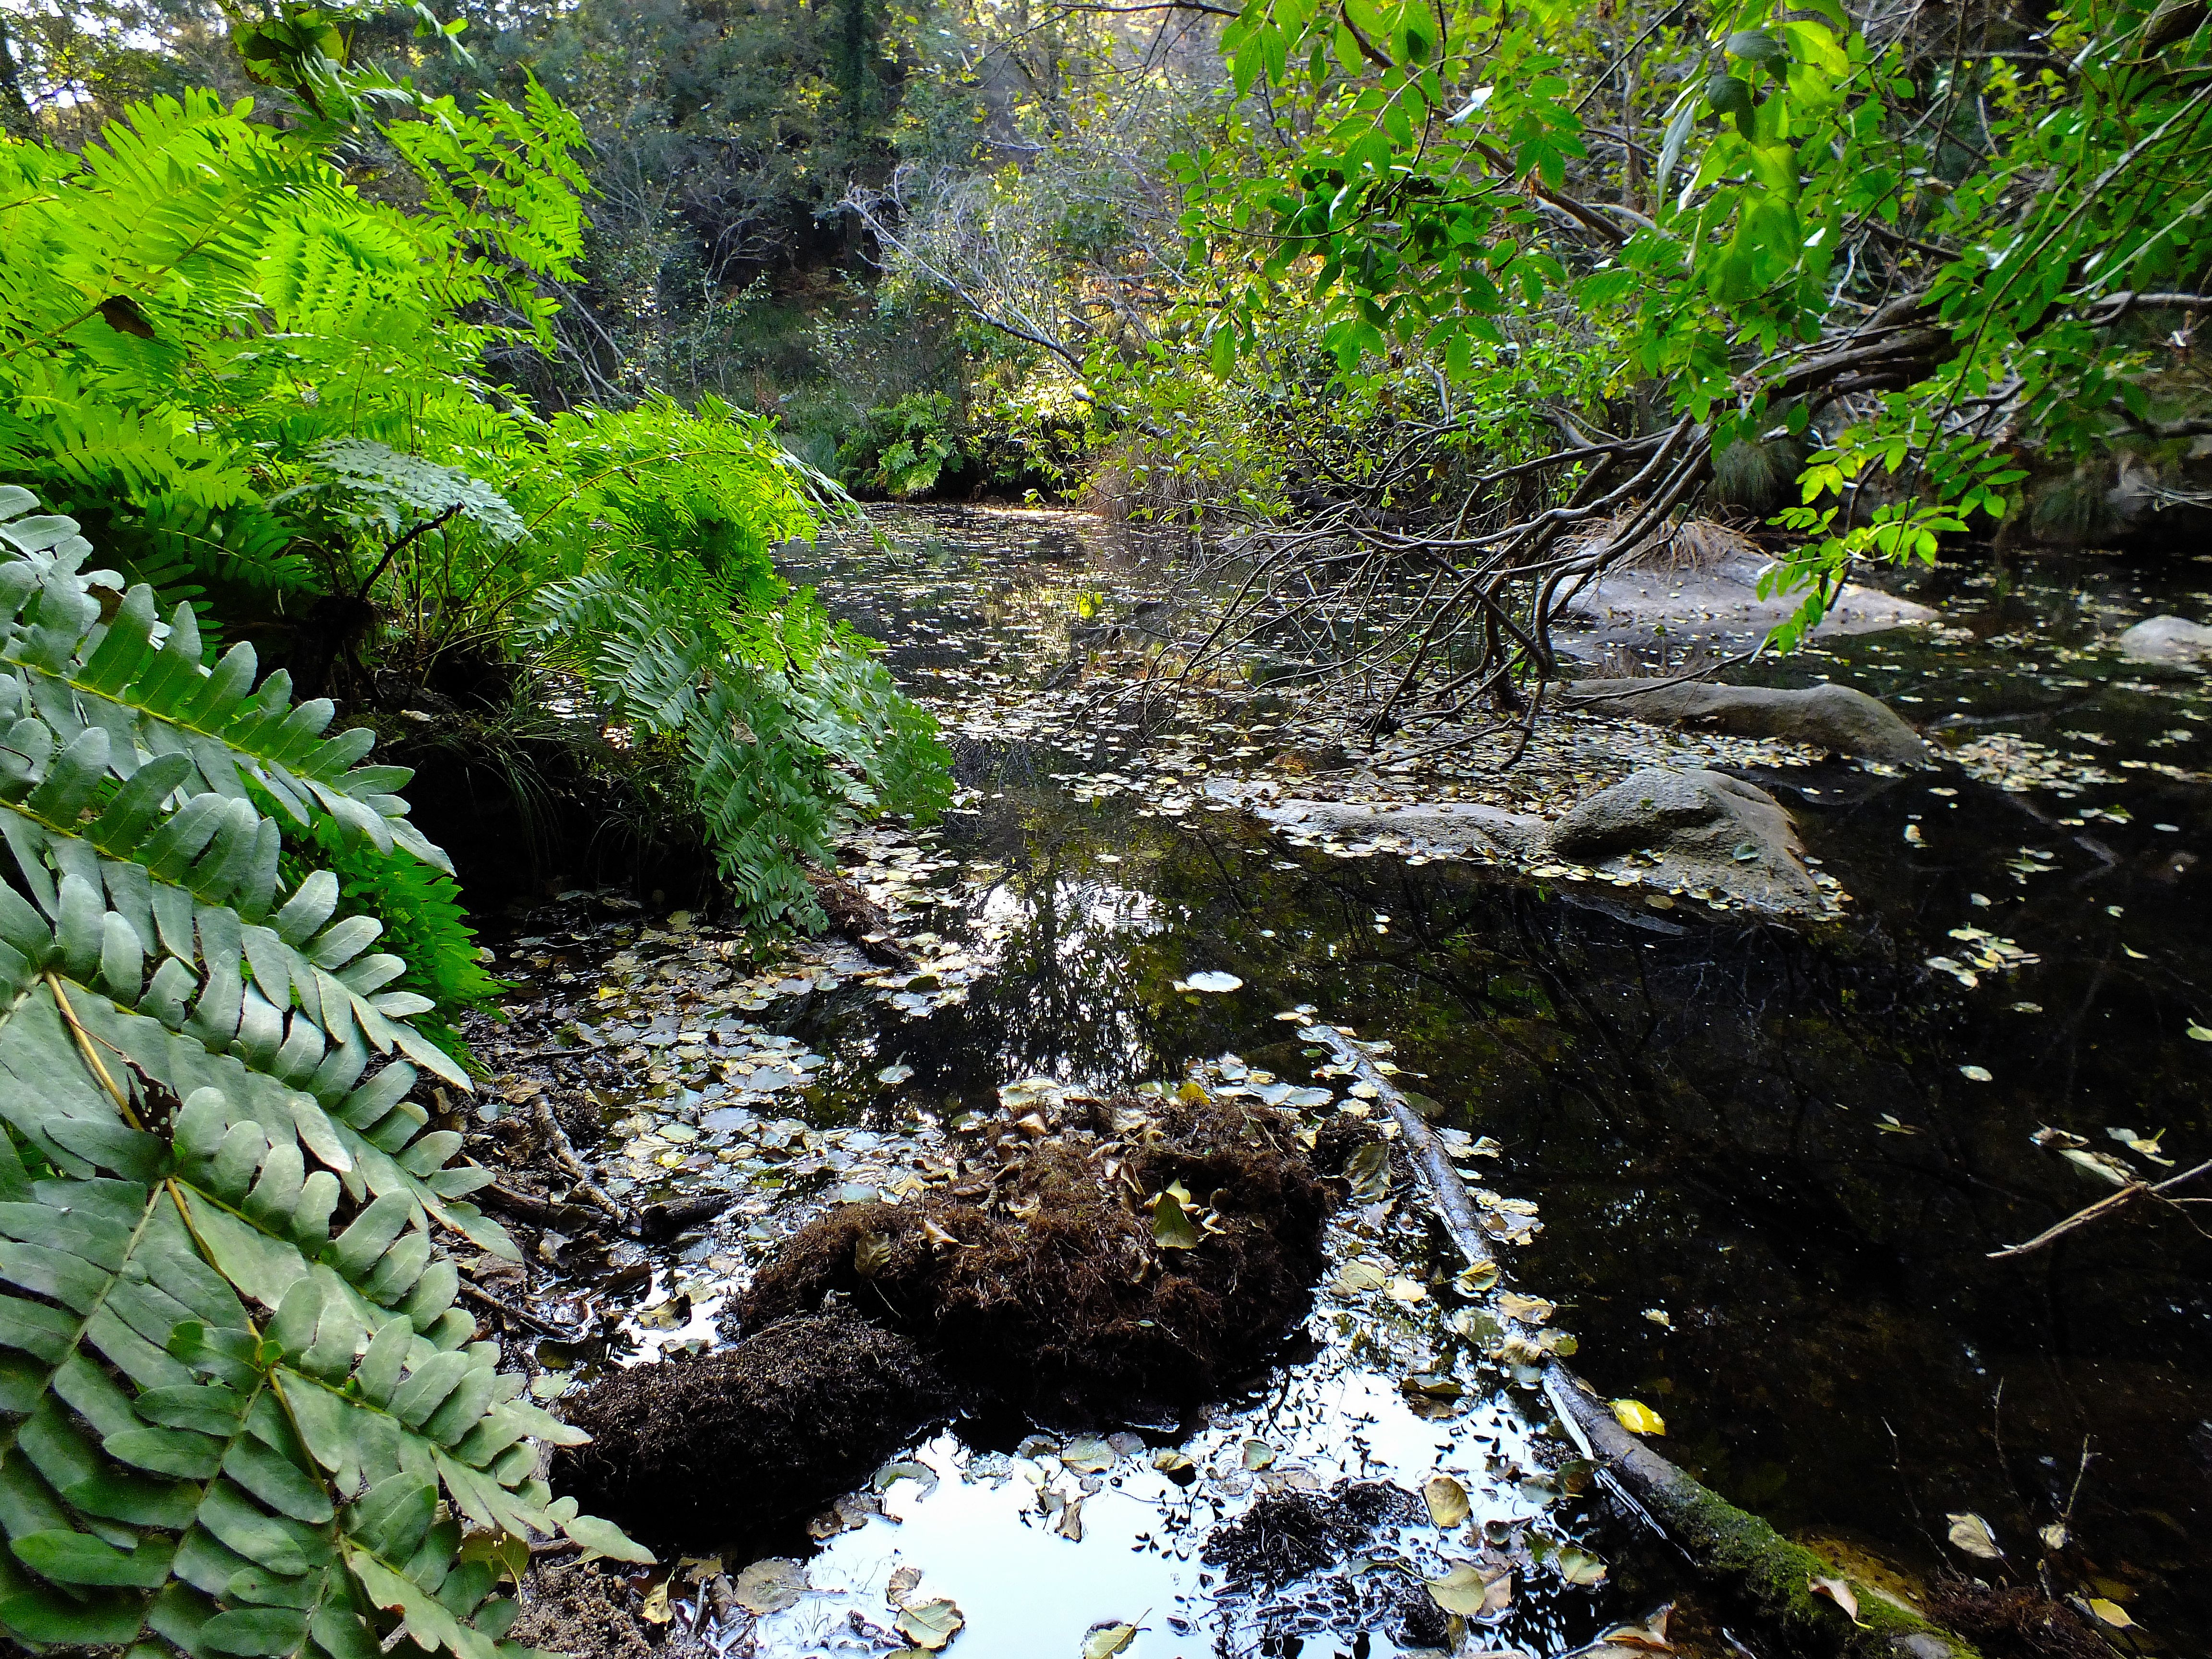
landscape, tree, water, nature, forest, rock, waterfall, wilderness, plant, leaf, flower, river, pond, stream, green, jungle, botany, garden, flora, body of water, spain, vegetation, rainforest, naturaleza, galicia, pontevedra, paisajes, woodland, habitat, water feature, ecosystem, watercourse, espana, ggl1, gaby1, pontecaldelas, finepixhs20, sendeirodasalmi aedofoxodolobo, old growth forest, natural environment